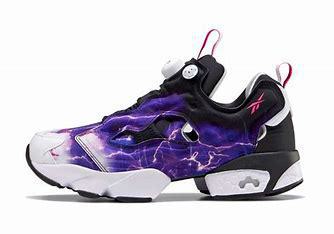
Brand: Reebok
Model: Instapump Fury OG